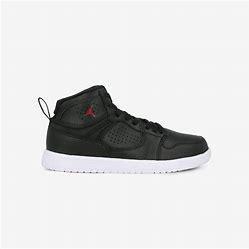
Brand: Jordan
Model: Access